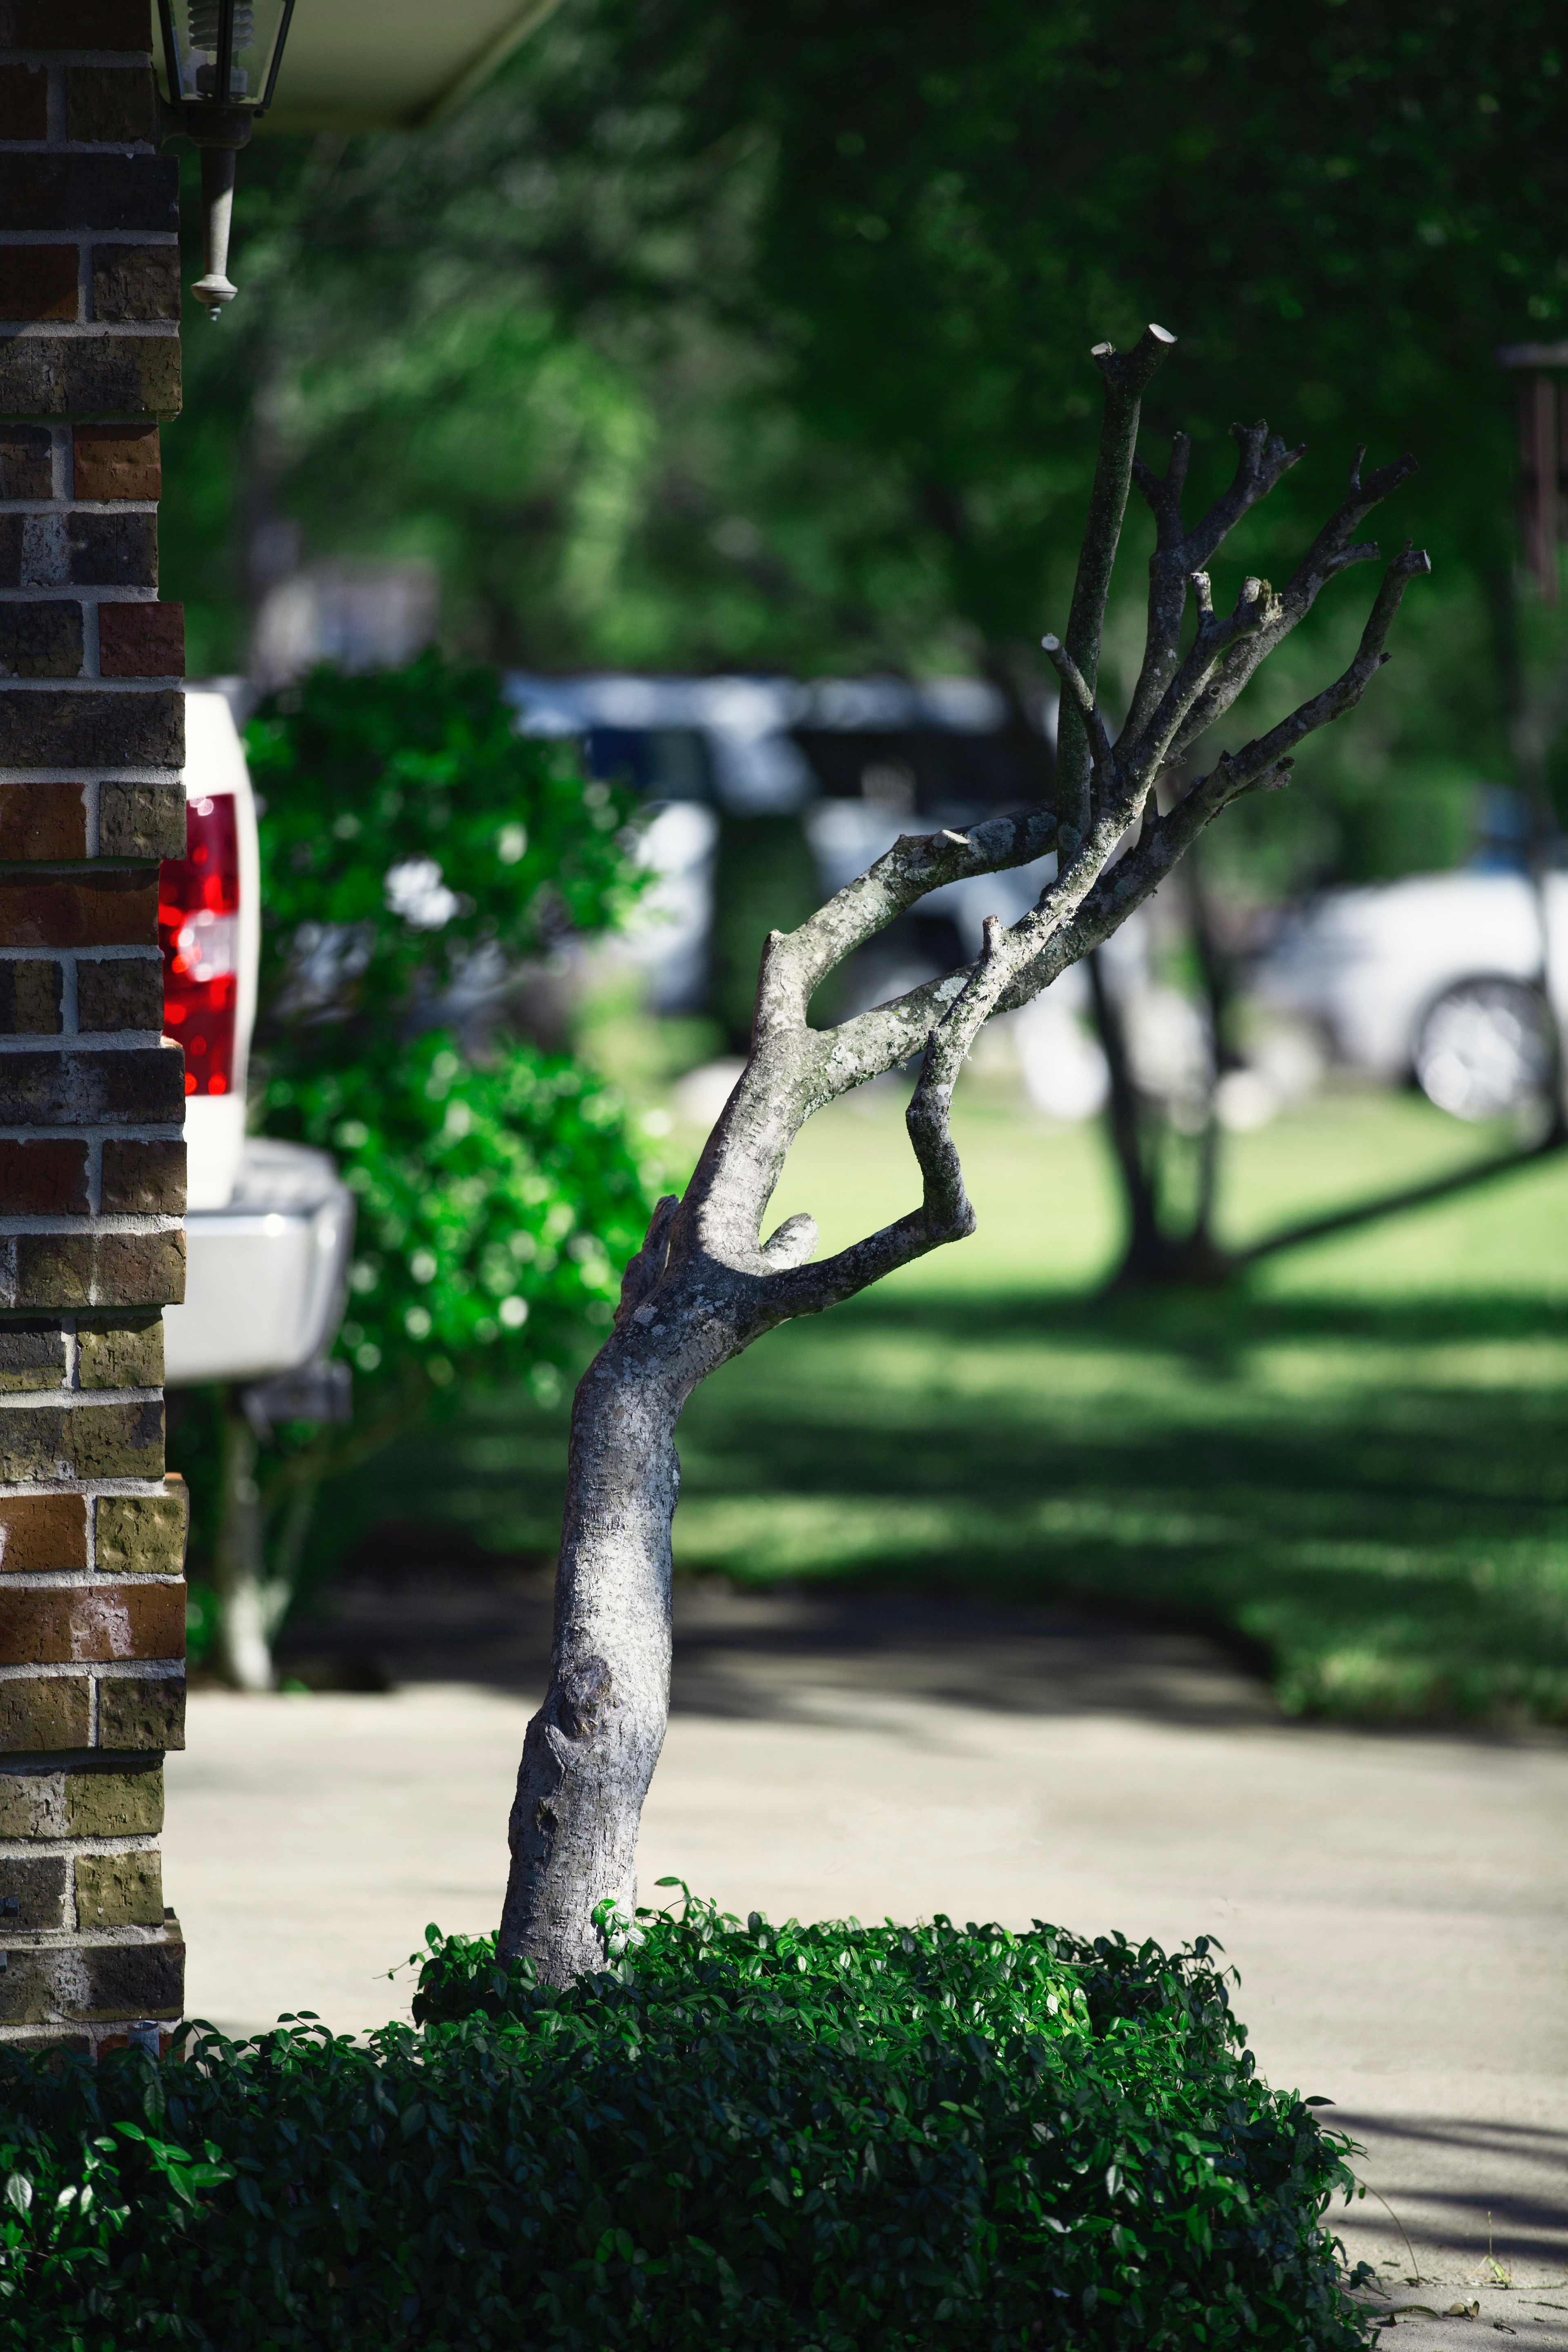
tree, grass, branch, light, plant, statue, green, garden, sculpture, urban area, woody plant